Griffon Aerospace

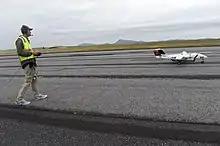
Mark Dyess of Griffon Aerospace uses a remote control to pilot a SeaHunter UAV

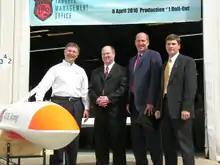
BroadSword aircraft next to Griffon Aerospace owner Larry A. French (left) during the BroadSword rollout

The BroadSword, also known as the MQM-171A BroadSword, is an unmanned aircraft system (UAS) developed to represent a generic tactical class unmanned aircraft system that could be deployed against the U.S. and allied forces in the field.